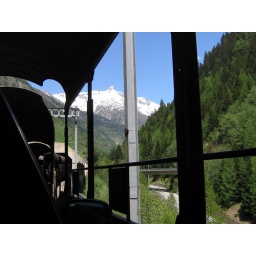
in the car train